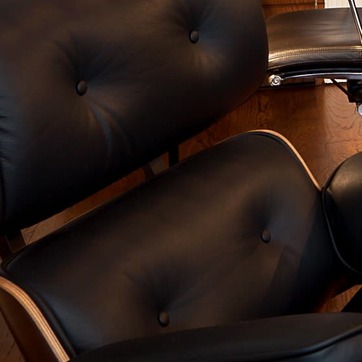
Material: leather